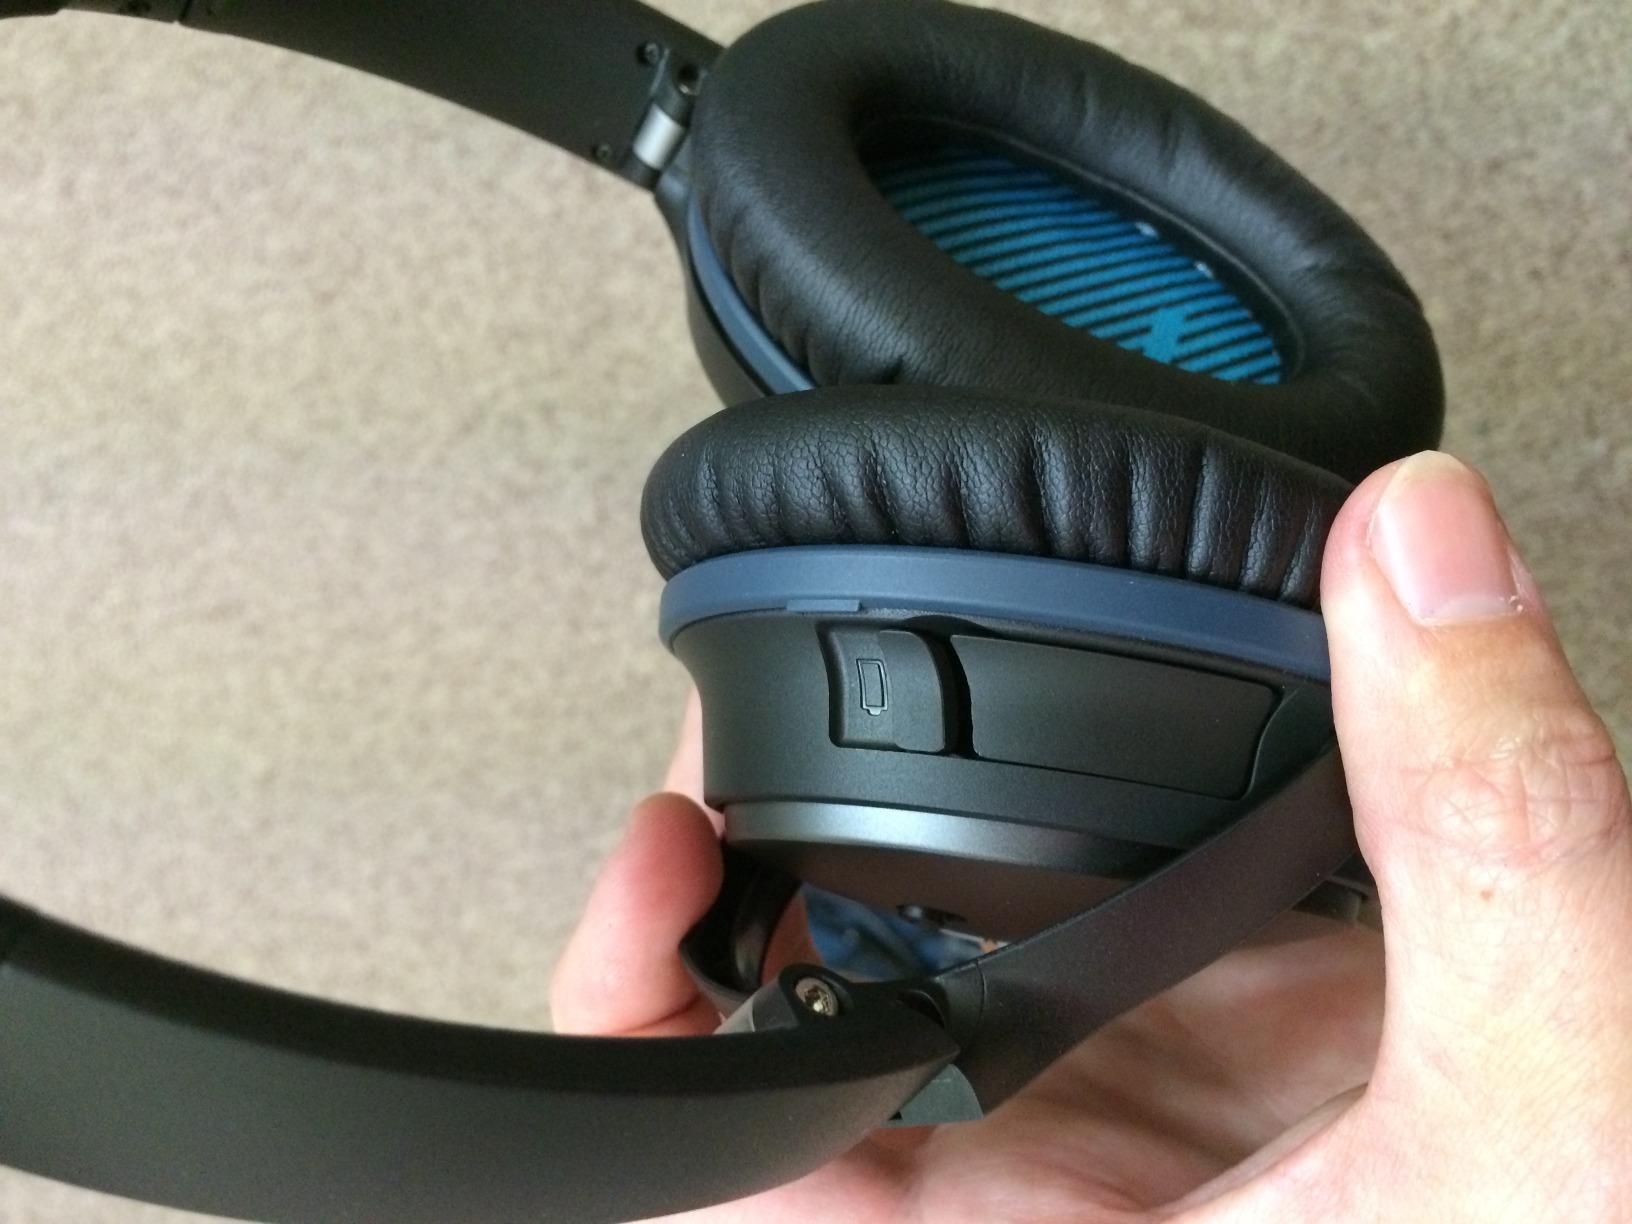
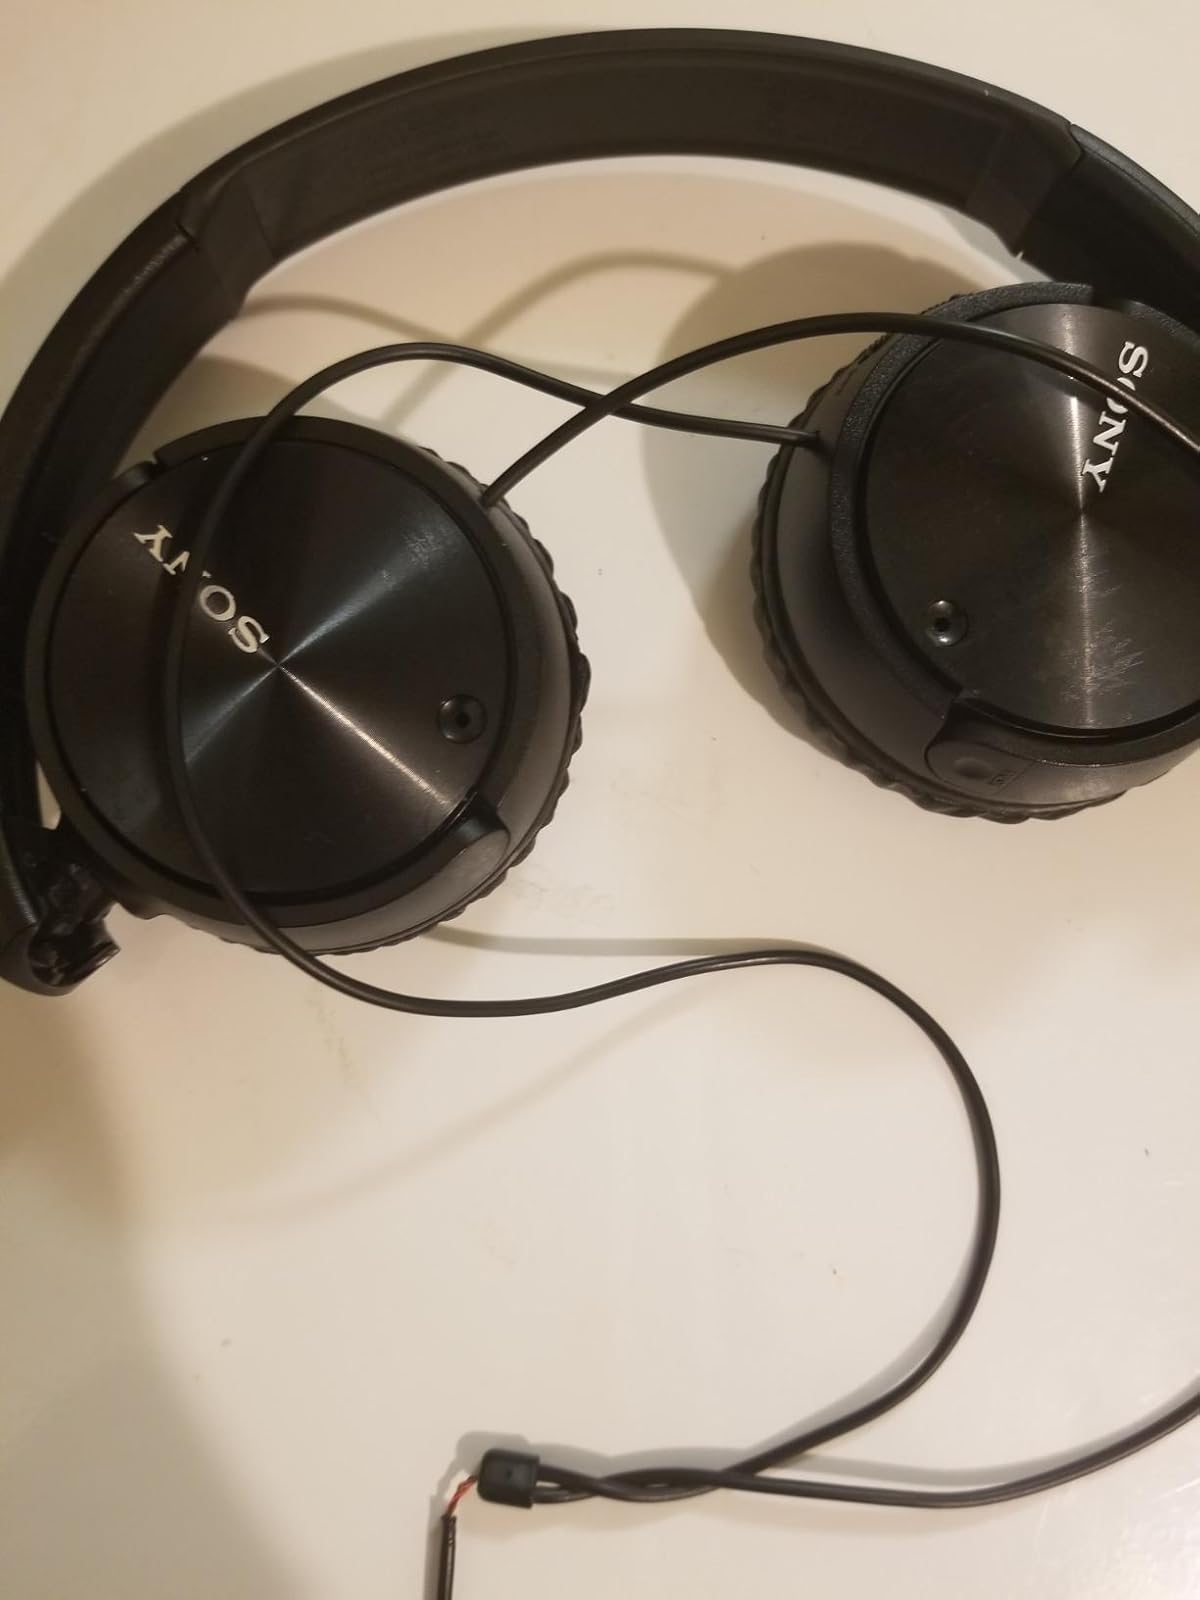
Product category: headphones
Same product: no